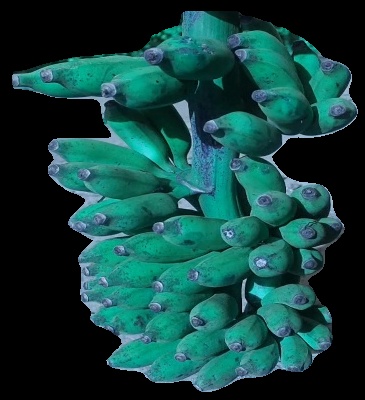
Variety: elakki-bale
Grade: grade3